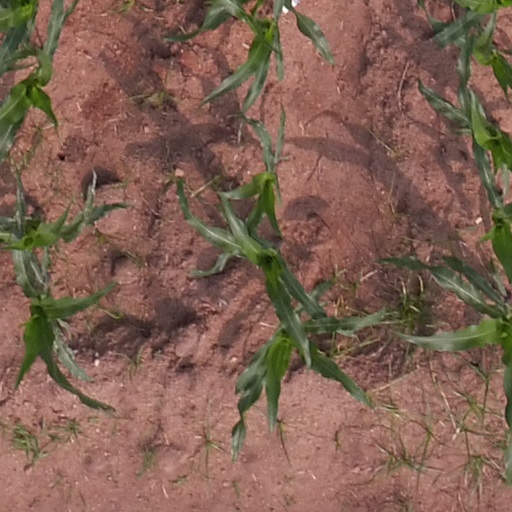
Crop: maize; corn